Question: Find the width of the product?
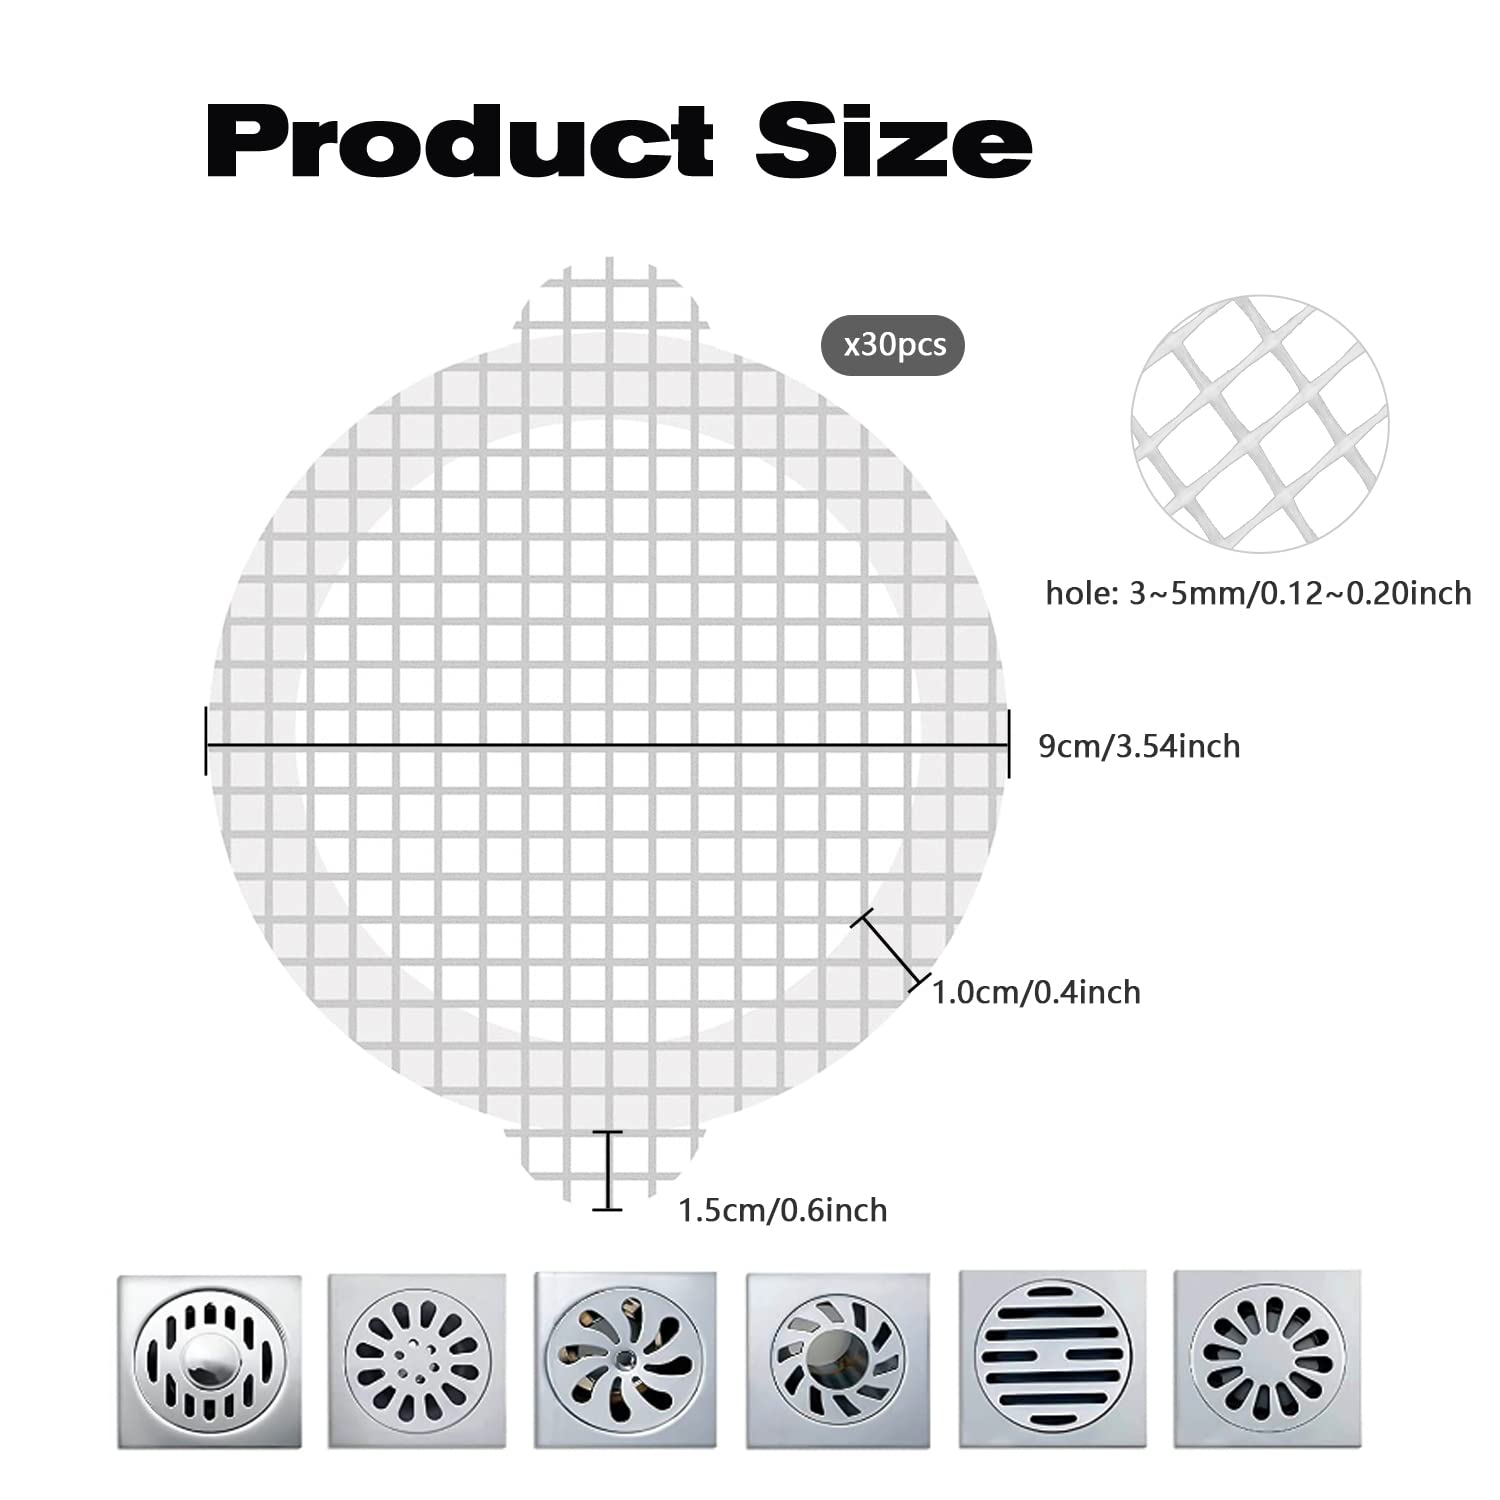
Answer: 11.0 centimetre